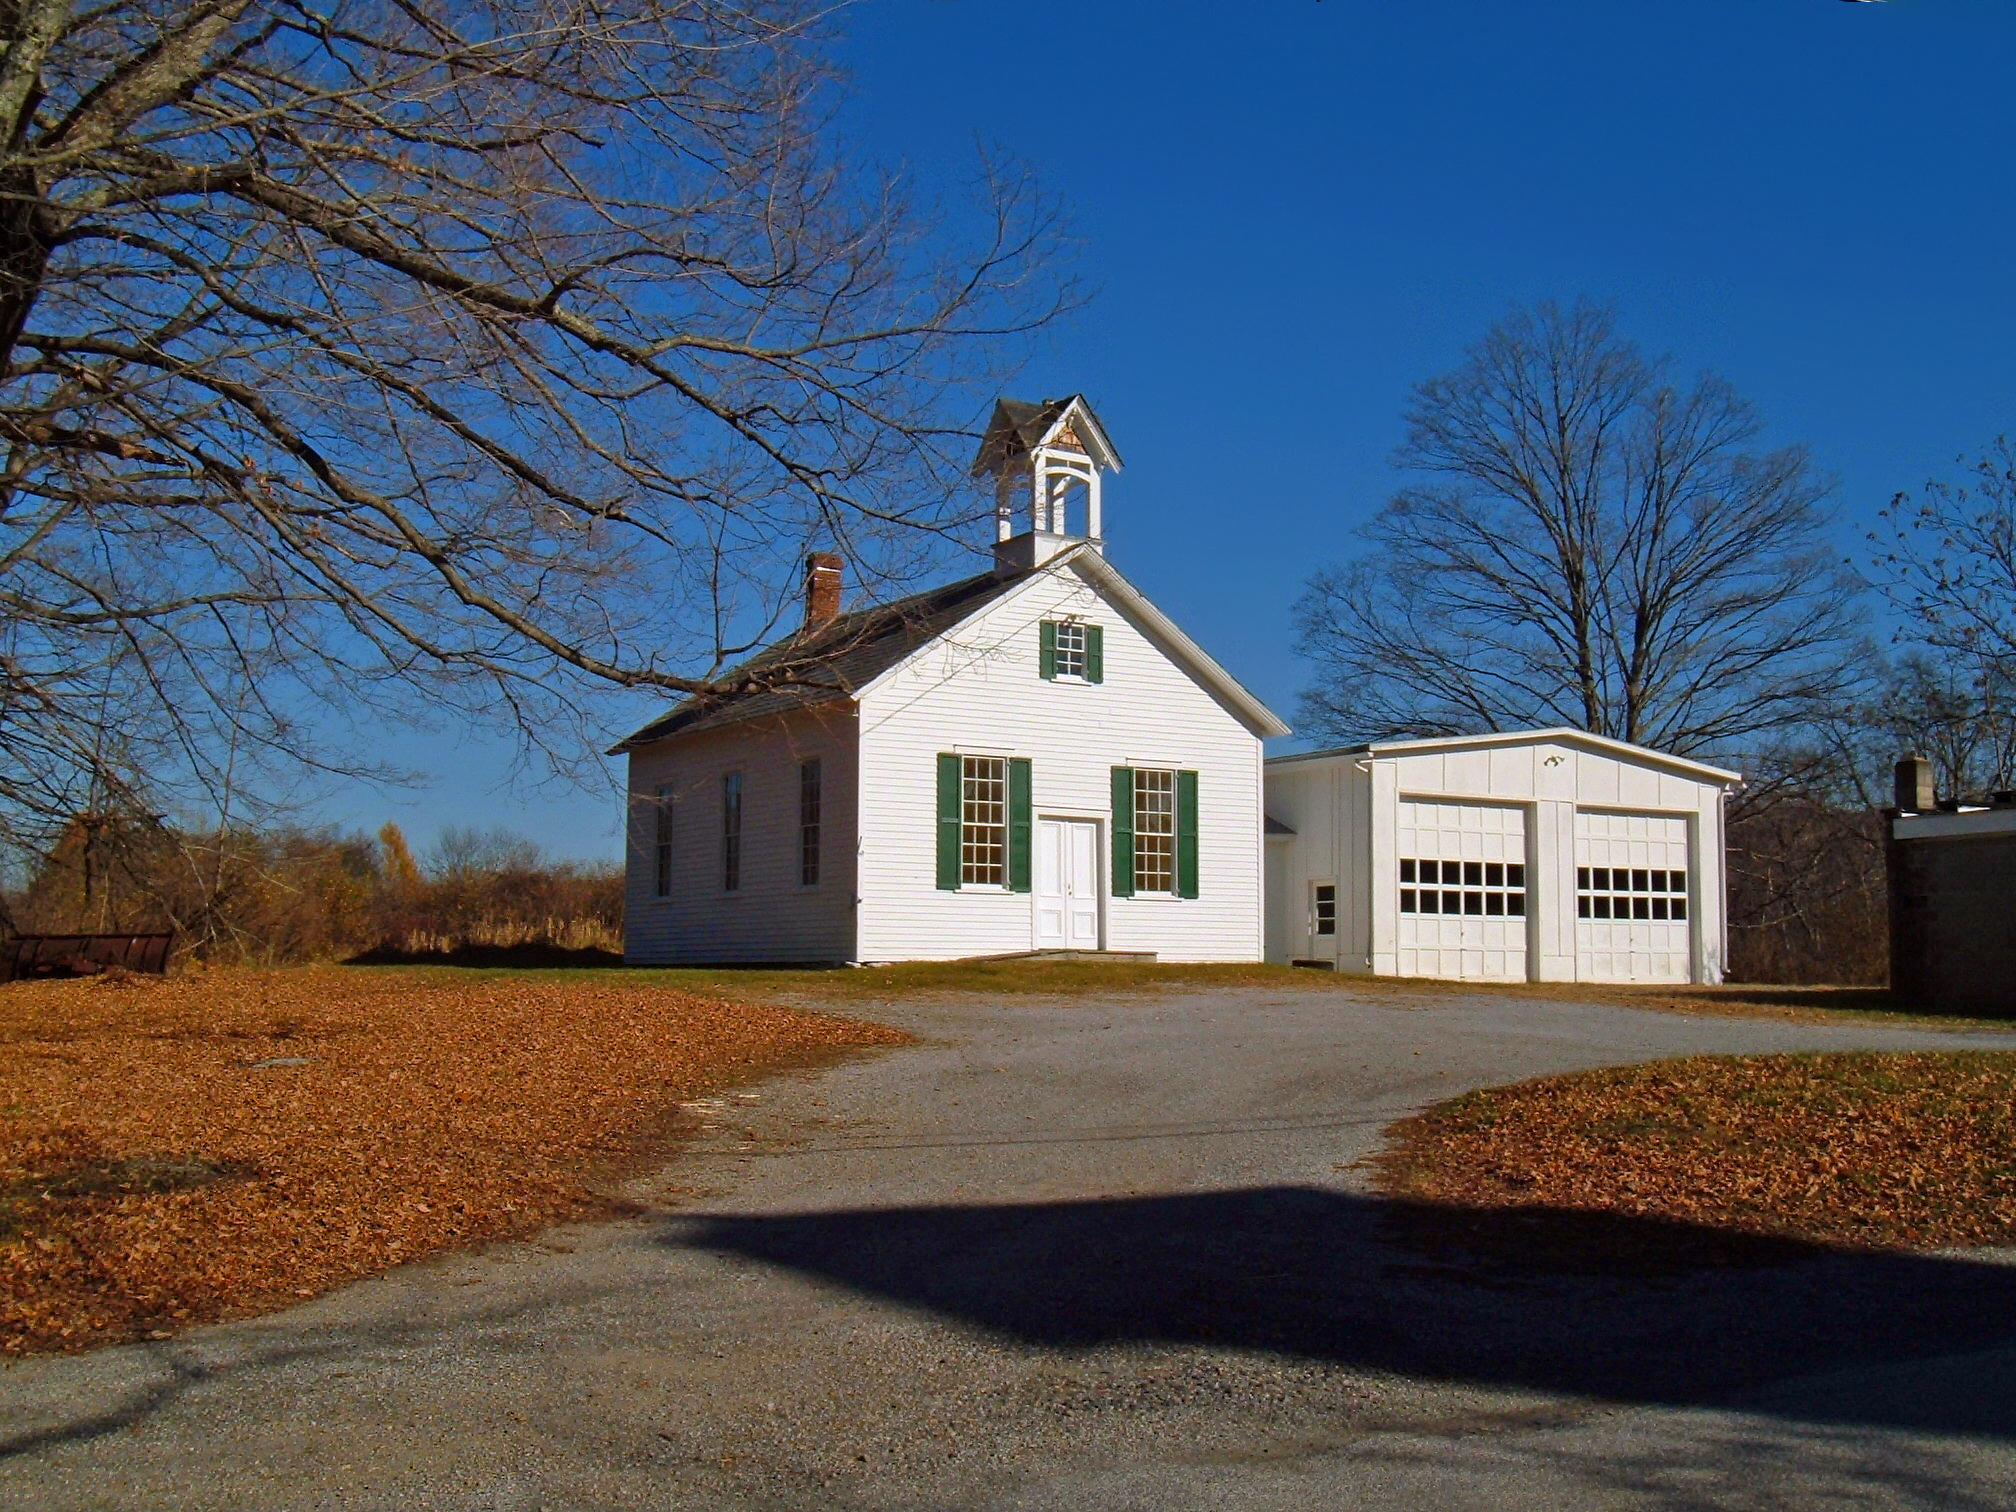
sky, house, building, home, rural, autumn, shadow, facade, property, church, chapel, place of worship, creativecommons, farmhouse, cloudless, schoolhouse, oneroomschoolhouse, 1roomschoolhouse, newjersey, wallpack, sussexcounty, walpack, oldfashioned, school, estate, rural area, residential area